Basilica of Saints Nazarius and Celsus

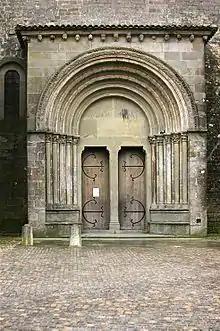
The romanesque entrance in the north façade

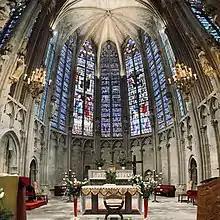
The choir of the basilica in the cité of Carcassonne

The sandstone basilica's floor plan is based on a Latin cross, internally measuring 59 m in total length, 16 m in nave width, and 36 m along the transept. The oldest part of the church is the Romanesque tripartite nave. The main entrance in its north wall is formed by a Romanesque portal of five receding arches over two doors. A fortress façade forms the west wall, as is common for medieval Languedocian church buildings.